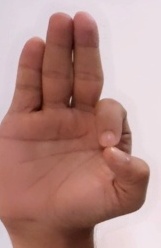
ASL sign: F